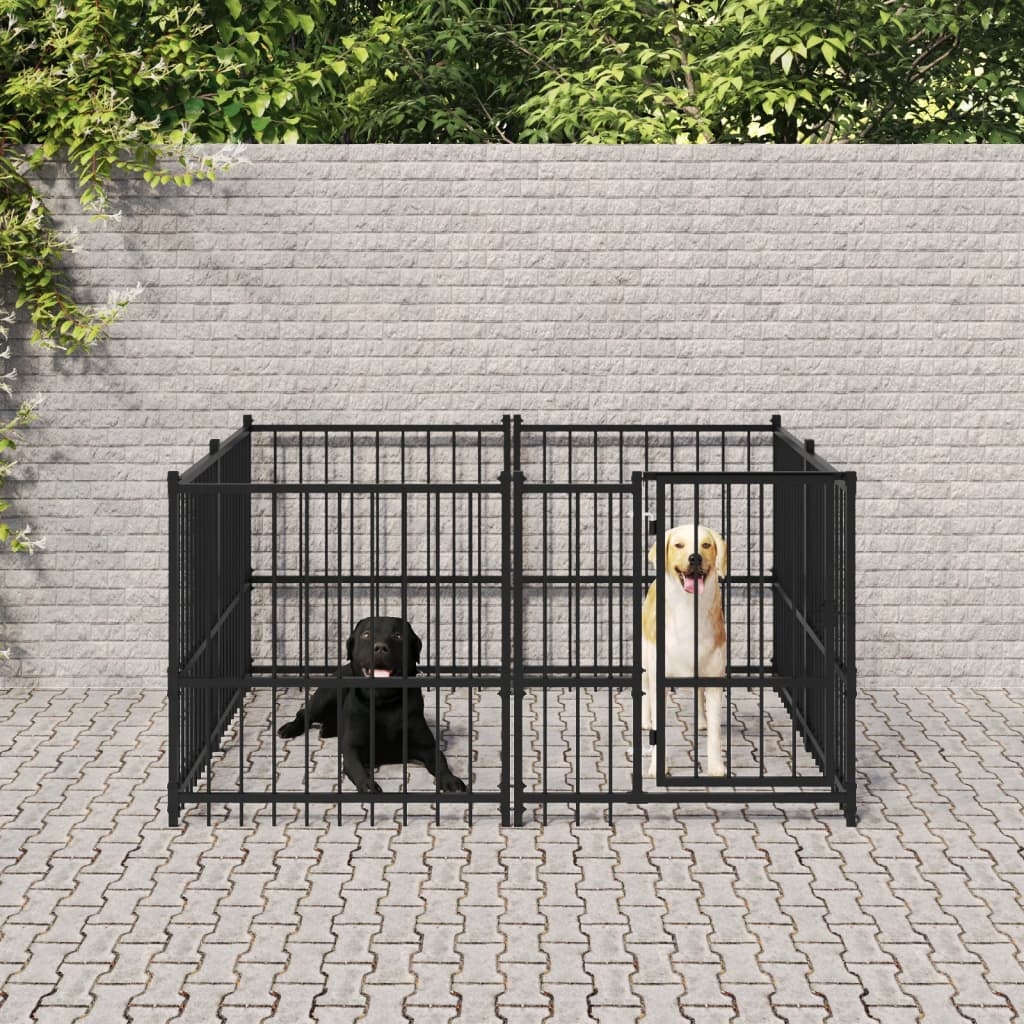
VidaXL Hondenkennel voor buiten 3,75 m² staal
Brand: vidaXL
Category: Animals & Pet Supplies > Pet Supplies > Dog Supplies > Dog Kennels & Runs